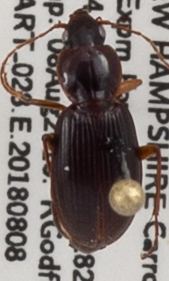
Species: Synuchus impunctatus
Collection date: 2018-08-08
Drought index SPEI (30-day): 0.9
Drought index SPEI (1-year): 0.03
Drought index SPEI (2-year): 0.39